Shrek Super Party

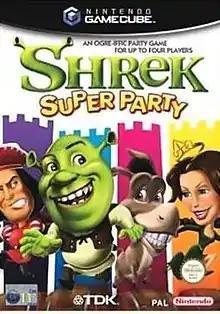
PAL region GameCube cover art

Shrek Super Party is a party video game released in 2002 by Mass Media. The game is based on the "Shrek" films.